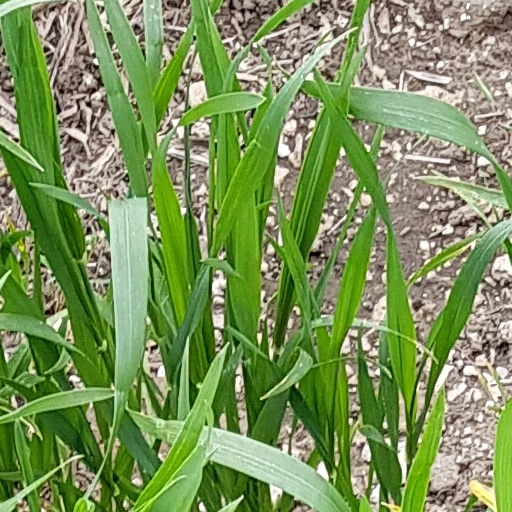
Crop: wheat